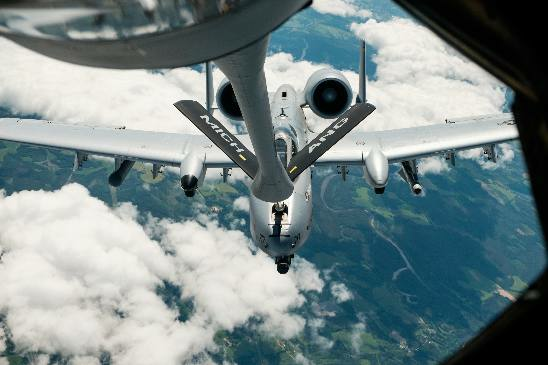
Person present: No